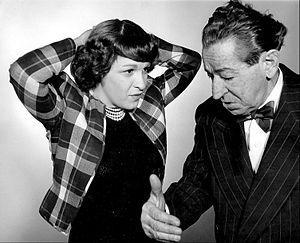
Nancy Walker est une actrice et réalisatrice américaine née le 10 mai 1922 à Philadelphie, décédée le 25 mars 1992 à Studio City à l'âge de 69 ans.
Willie Howard et Eugene Howard, plus connus sous l'expression Frères Howard, sont des artistes américains de vaudeville de la première moitié du XXᵉ siècle, d'origine silésienne. Ils ont été les deux premiers artistes ouvertement juifs de la scène américaine.